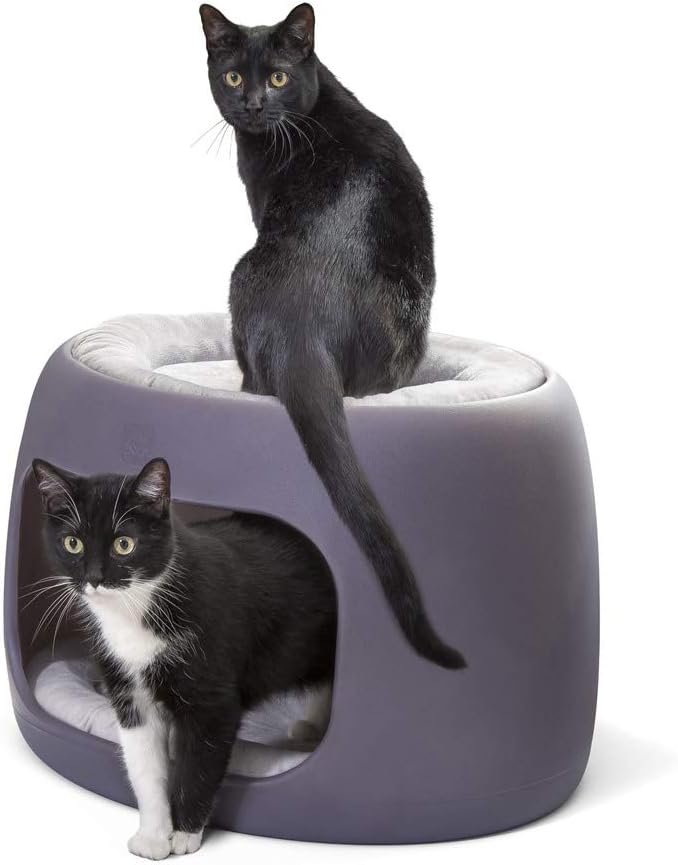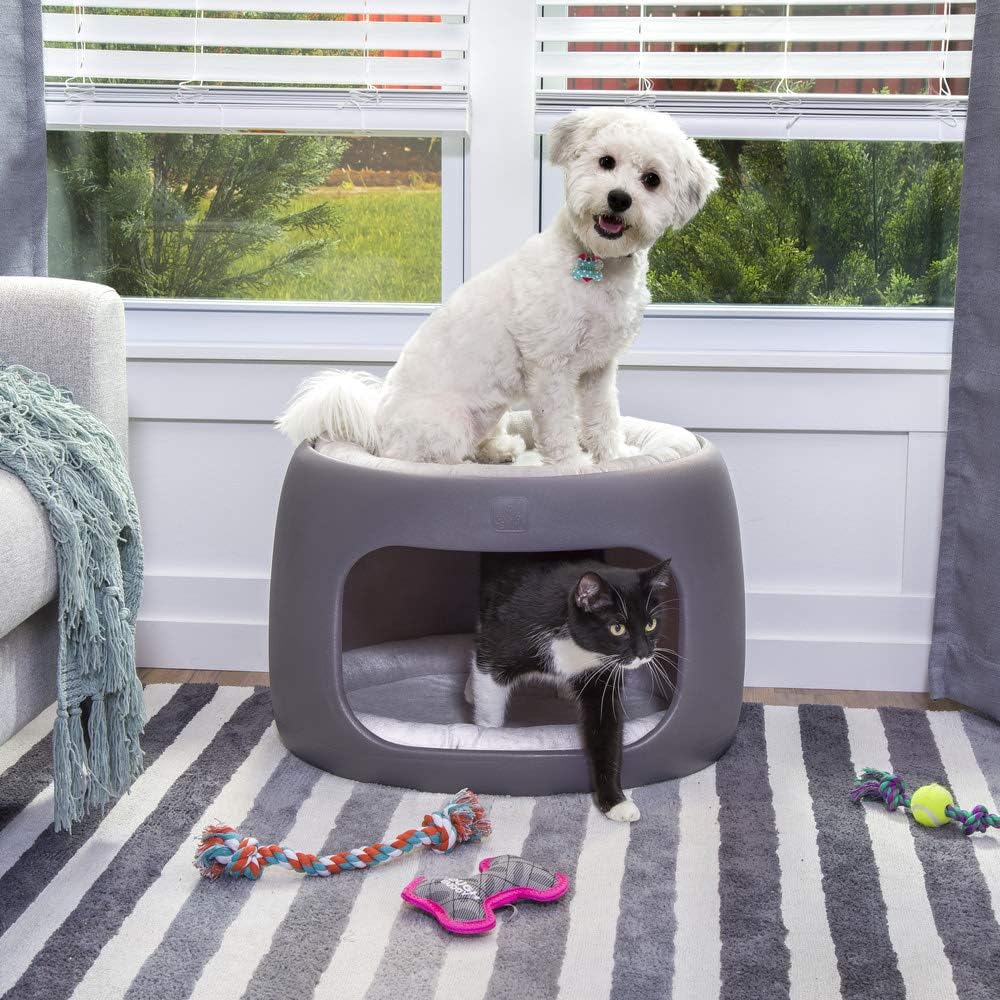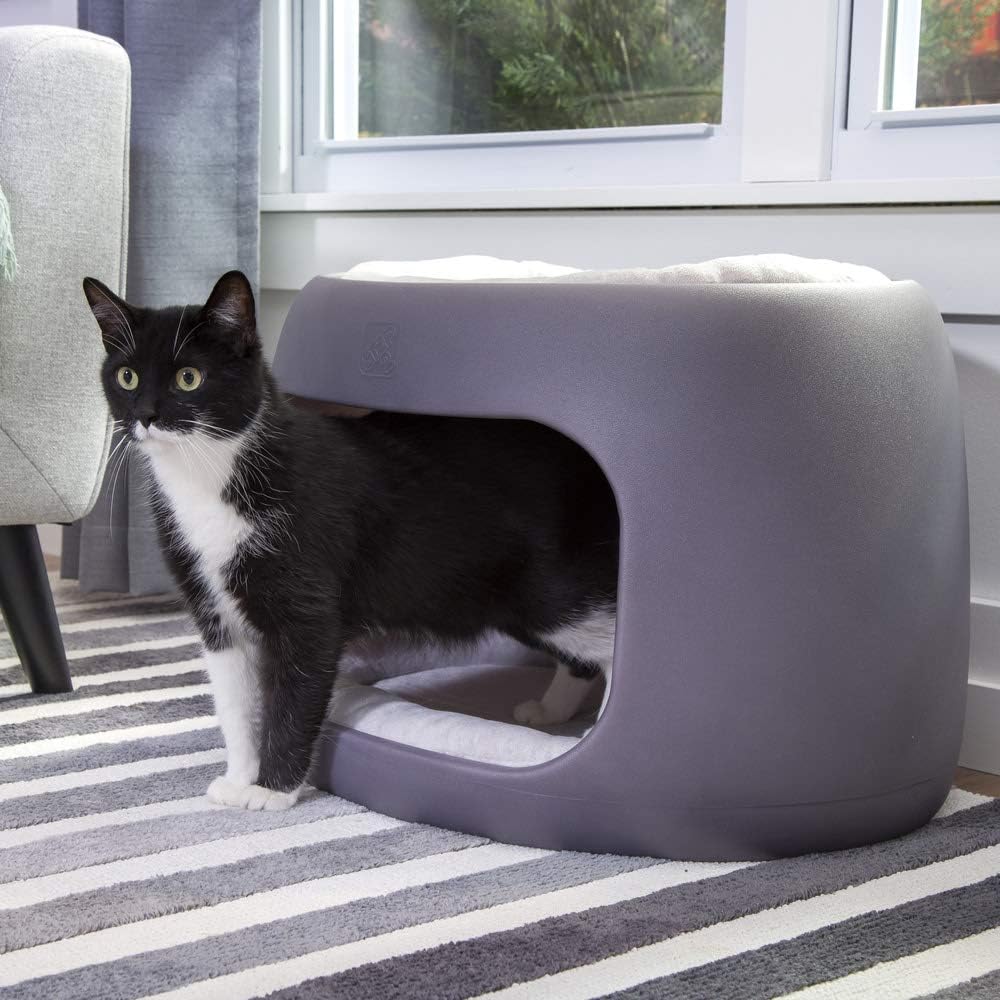
Step2 Furry Friends Bunk Bed | Multi-Level Pet Bed for Dogs and Cats
Category: Toys & Games
With two levels to choose, cats and dogs alike can have their very own spot to nap and lounge! Up to two furry friends can share this pet bunk bed, designed for small space living without sacrificing style, functionality, or versatility. Lightweight and portable, place the pet bed near a window to let your dog or cat jump up and keep watch of the home from their perch. The pet bed can also be used as a top-tier lounger or bed with a storage cubby underneath for toys and treats! Your pet can cuddle, nap, and more with the two included plush pet beds that fit snugly into the top and wide-entry cubby spaces. No matter how your furry friend wants to use it, this pet bed is durable and spacious enough to handle their activities (and accidents, too). The molded styling is easy to clean, containing accidents right where they happen so you can simply rinse out and tilt to dry. Made in the USA of US and imported parts.
Features: Wide cubby is spacious enough for dogs and cats to feel enclosed and safe, while still providing adequate airflow. | Includes two plush, tufted pet bed cushions that fit snugly in the top and cubby spaces. | Multi-functional dog and cat bed is perfect for use as a lounge space, nap center, window perch, and more! | Lightweight and portable, easily move the pet bed wherever your pet needs it most. | Molded-in cubby space and top tier keep accidents contained.